Goblin Commander: Unleash the Horde

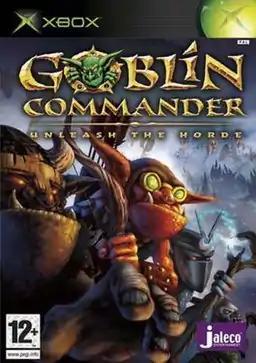
PAL region cover art for Xbox

Goblin Commander: Unleash the Horde is a 2003 real-time strategy video game developed and published by Jaleco Entertainment for the Xbox, PlayStation 2 and GameCube consoles. It was released in North America for the Xbox and PS2 on November and on the GameCube in December 2003, and later in Europe on March and July 2004 and March 2005 for the Xbox, GameCube and PS2 respectively.